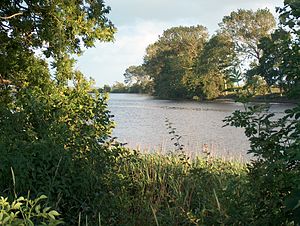
Danmarks historie (1047-1397) / Udenrigspolitiske forhold / Tyskland / Anden fase:Erobringer
Floden Ejder, som var Danmarks oprindelige sydgrænse. Senere blev den grænse mellem grevskabet Holsten (underlagt hertugdømmet Sachsen under det Tysk-romerske kejserrige) og hertugdømmet Slesvig (under kongeriget Danmark).
Danmarks ældre middelalder afgrænses oftest af årstallene 1047 og 1397. Året, hvor Svend Estridsen blev konge af Danmark, symboliserer overgangen fra den danske vikingetid til den danske middelalder. Det er senere end indledningen til europæisk middelalder, og det skyldes, at Danmark aldrig kom under direkte romersk indflydelse. Perioden 400-800 kaldes germansk jernalder, mens perioden 800-1047 kaldes vikingetiden. Først derefter begynder dansk middelalder.